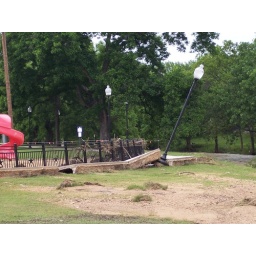
Damage from high water pushing against fence